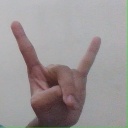
अक्षर: श